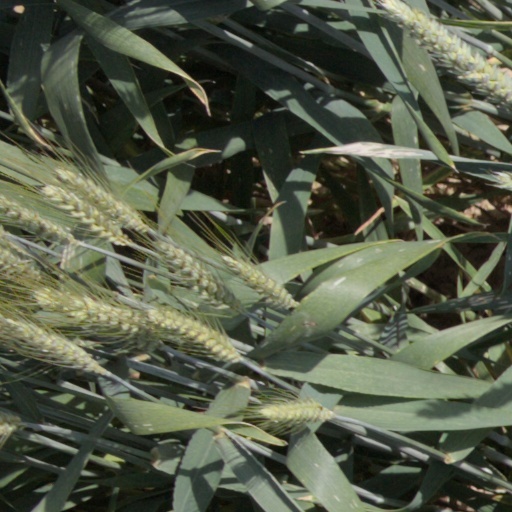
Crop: wheat